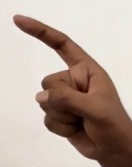
ASL sign: Z